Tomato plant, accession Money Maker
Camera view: horizontal (90 deg, fisheye); turntable rotation: 30 degrees
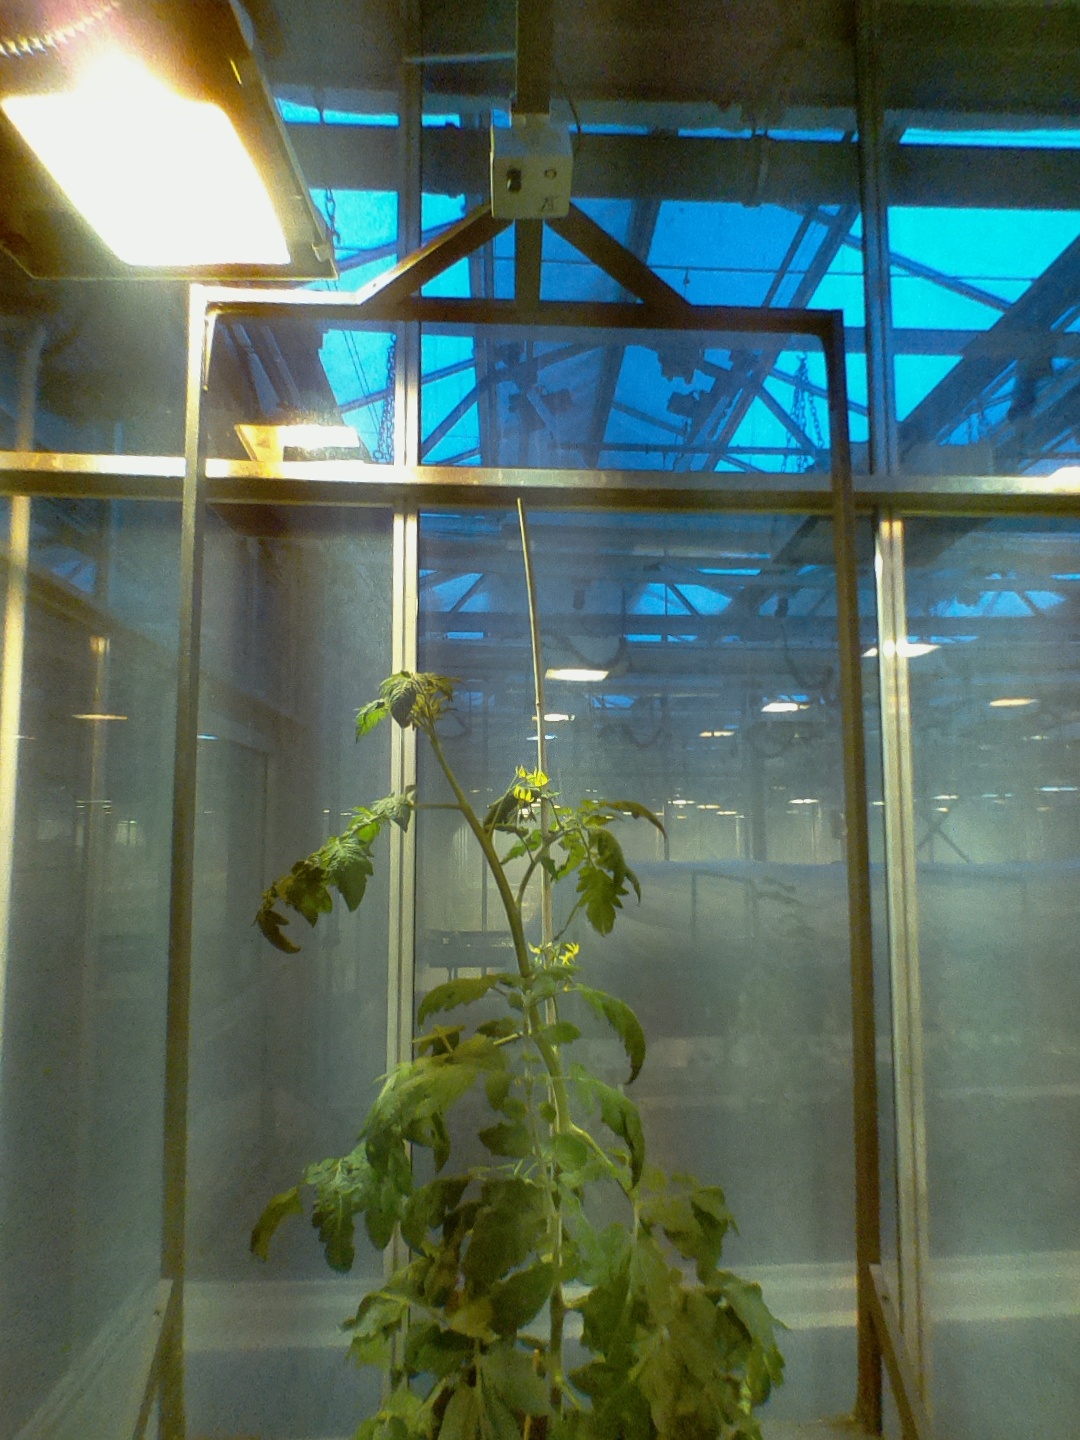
BBCH growth stage 68: Full flowering, 80%-90% of flowers open, more petals falling